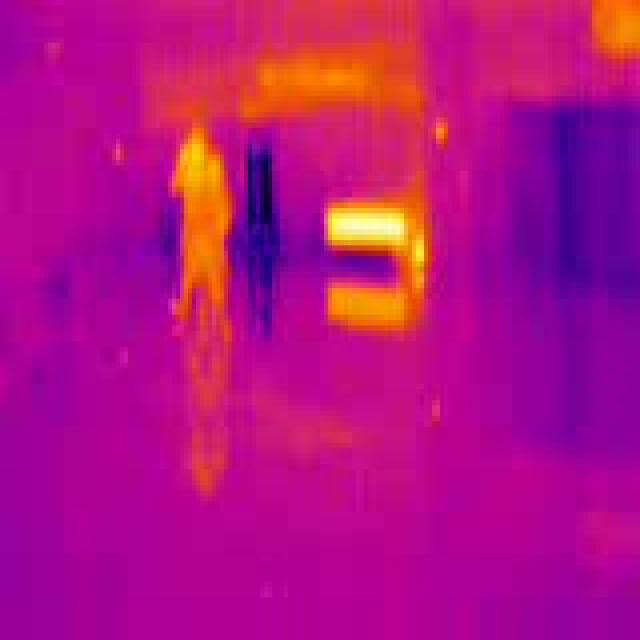
Detected objects:
label: person